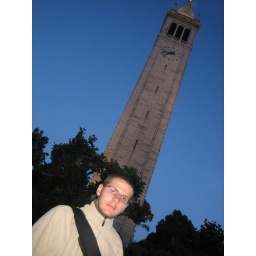
My brother by the Berkley clock tower